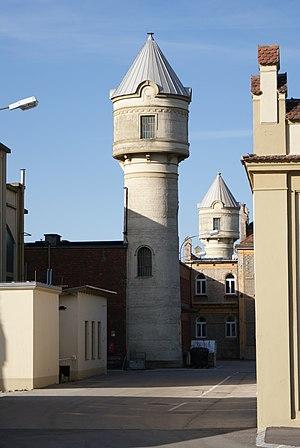
Glanzstoff est un groupe chimique spécialisé dans la production de fibres tels que le polyester, le nylon et l’aramide. Le groupe est constitué de cinq sites de production situés en Autriche, en République tchèque, en Italie, au Luxembourg et en France Le siège historique du groupe Glanzstoff Austria se situe à Sankt Polten dans la province de Basse-Autriche là où fut fondé l'entreprise en 1906.